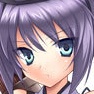
Portrait style: Anime Portrait